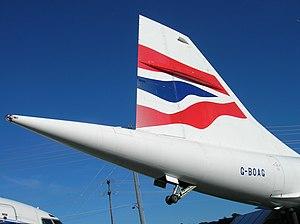
Le Concorde est un avion de ligne supersonique conçu conjointement par Sud-Aviation et British Aircraft Corporation, en service de 1976 à 2003 chez British Airways et Air France.